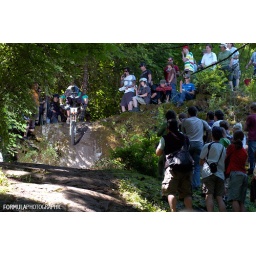
Rockstar Downhill 2008, part of the Test of Metal mountain bike race weekend in Squamish, BC, Canada.